Serpent Trail

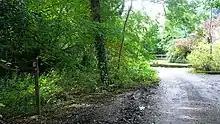
A concurrency with the Sussex Border Path along the Serpent Trail, September 2008

From Lower Fittleworth the trail crosses the River Rother and follows the greensand stratum that lies between the river and the South Downs escarpment, passing through Sutton Common, Burton Park, Duncton Common, Lavington Common, Graffham Common and Heyshott Common to Cocking Causway. Crossing the A286 the trail skirts the west side of Midhurst to Midhurst Common and passes through Stedham Common, Iping Common and Trotton Common to Dumpford. The trail continues along Dumpford Lane to Nyewood, then crosses farmland to West Heath Common, reaching the A272 road at Durleighmarsh, then passing the site of Durford Abbey to Heath Common at Petersfield, ending at Heath Pond.